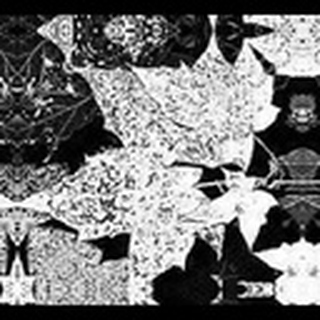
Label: cotton_powdery_mildew